Metropolitan Life Insurance Company Tower

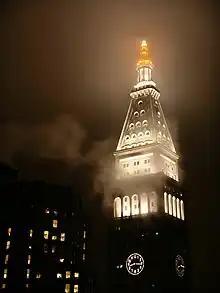
Seen at night

A plot on the north side of 24th Street, measuring , was developed from 1903 to 1905 as the first Metropolitan Annex, a 16-story printing plant building faced in Tuckahoe marble. The annex was designed by LeBrun, and it was connected to the main building by a tunnel. White's 1906 church building was demolished in 1919 to make way for an expansion of the northern annex, which was 18 stories tall. This annex was designed by D. Everett Waid and completed in 1921.